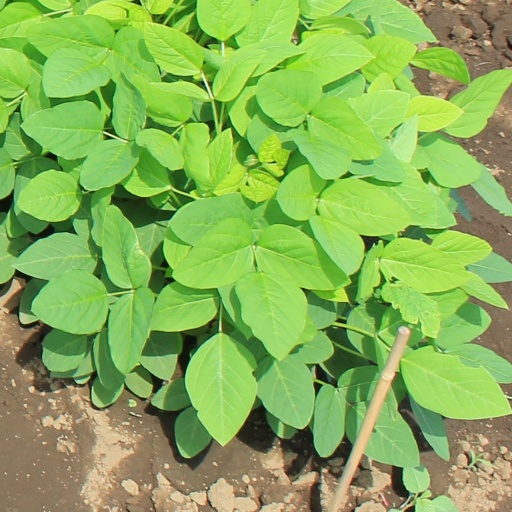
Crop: soybean